Xiamen

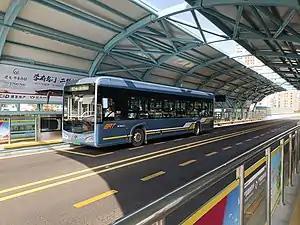
The Xiamen BRT at Wenzhao station. Its expressways and elevated roads form a closed network accessible only to the system's buses

Xiamen Bridge, the first road bridge in China that crossed the straits, opened to public in 1991. Eight years later, Haicang Bridge was opened to traffic, which made it Asia's first and world's second suspension bridge with floating rebar at the time. In 2008, Xiamen built Jimei Bridge and Xinglin Bridge. Moreover, there is the Xiang'an Bridge, was opened to traffic on 17 January 2023. Meanwhile, 14 roads for entry and exit at the north gate of Xiamen were added to the map. Moreover, there is the Xiamen–Kinmen Bridge, scheduled to be opened to traffic in 2026, under construction. At present, Xiamen is working on a road system containing two inner and outer ring roads as well as eight supplementary roads.